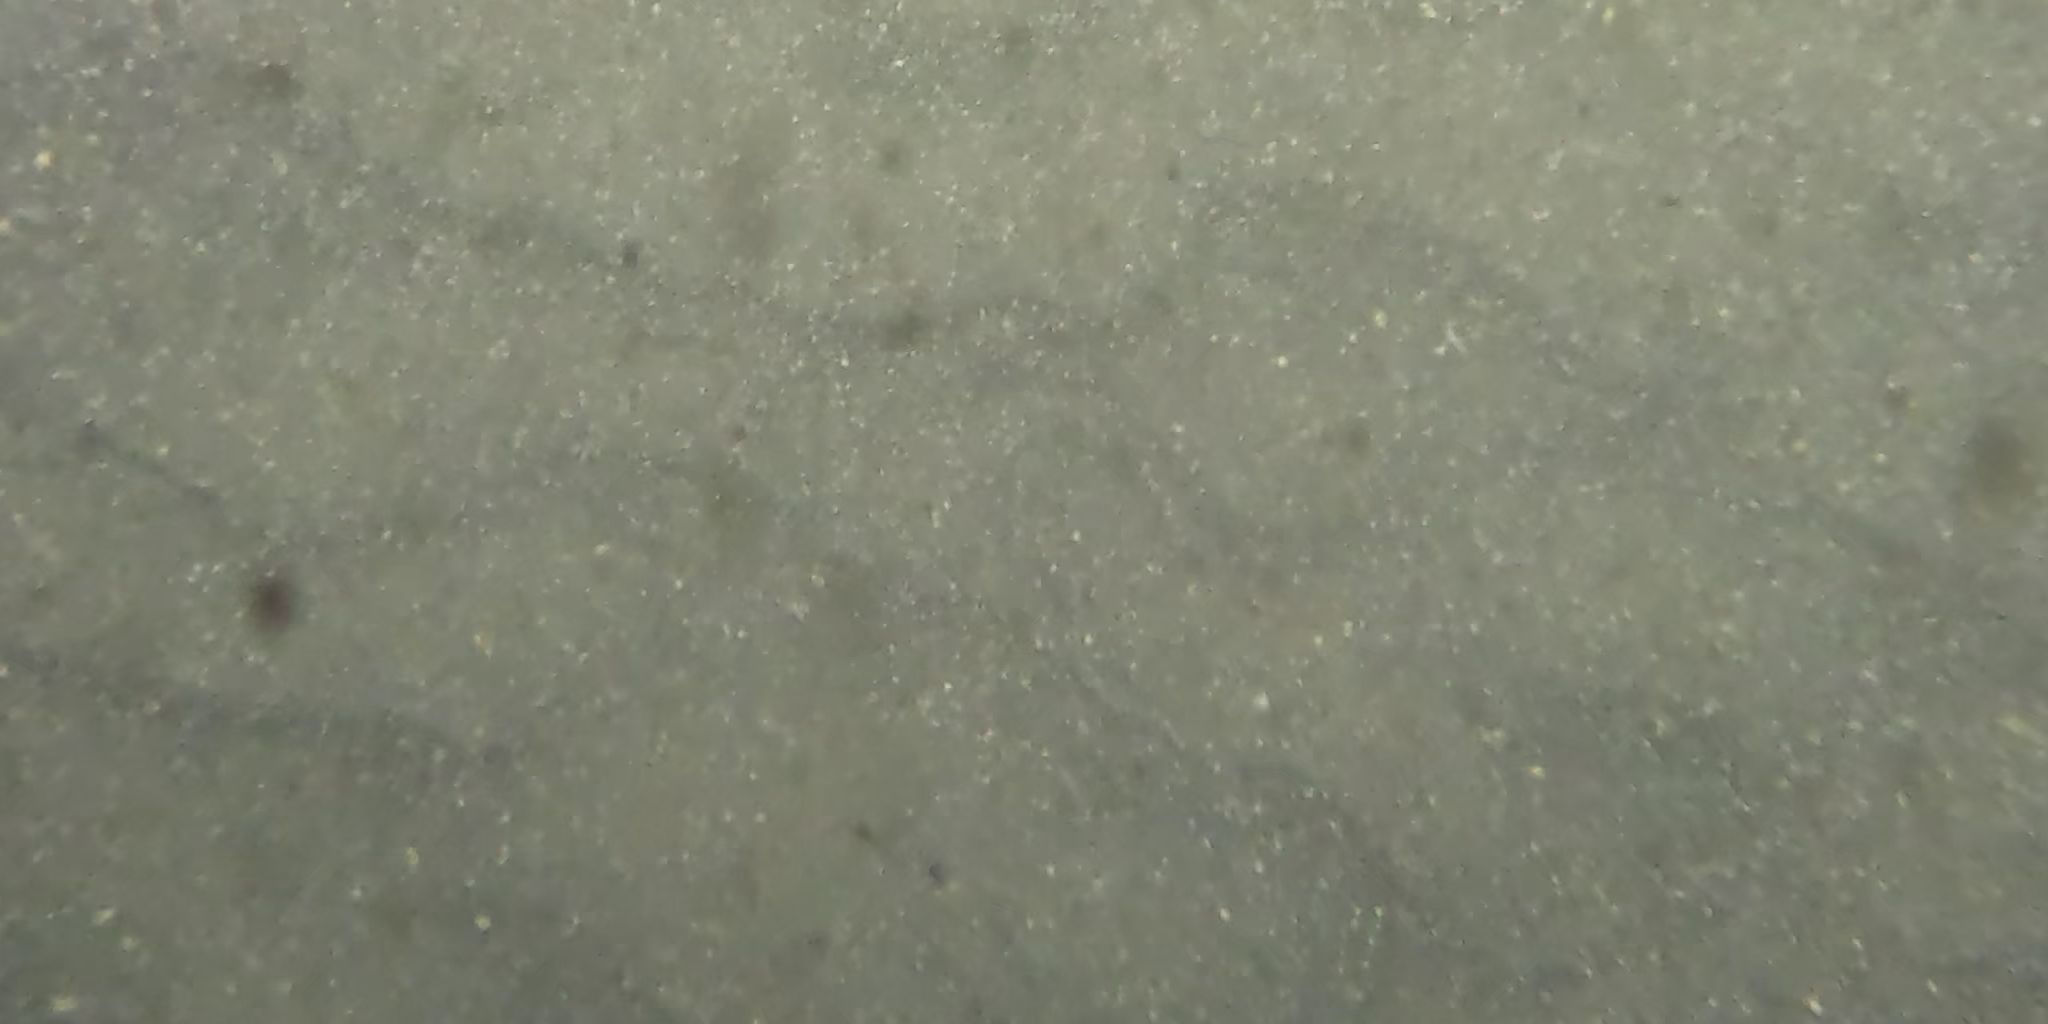
Seabed habitat: sand